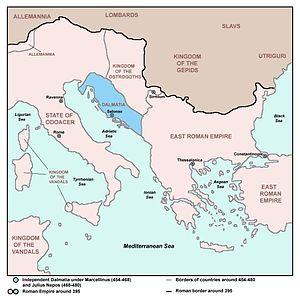
Marcellinus était un officier militaire romain du Vᵉ siècle.
Cet article relate les faits saillants de l'histoire de la Bosnie-Herzégovine, un pays d'Europe du Sud situé dans la péninsule des Balkans.
Le Monténégro, bien qu'étant le dernier État à avoir obtenu en Europe son indépendance, possède une longue histoire de plusieurs siècles.